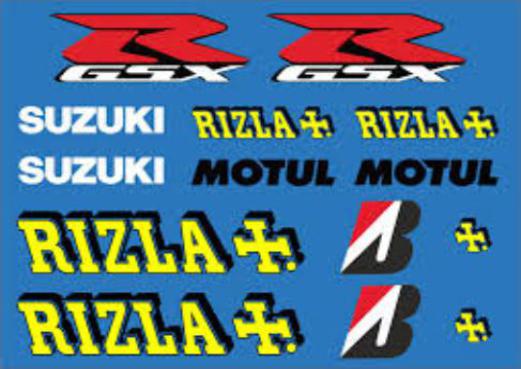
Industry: Necessities